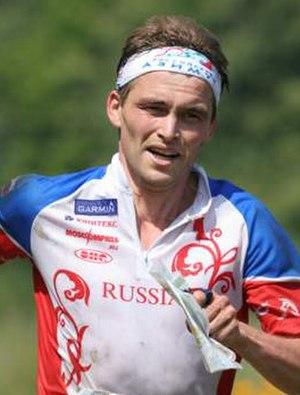
Andrey Khramov est un orienteur russe de Haut Niveau.